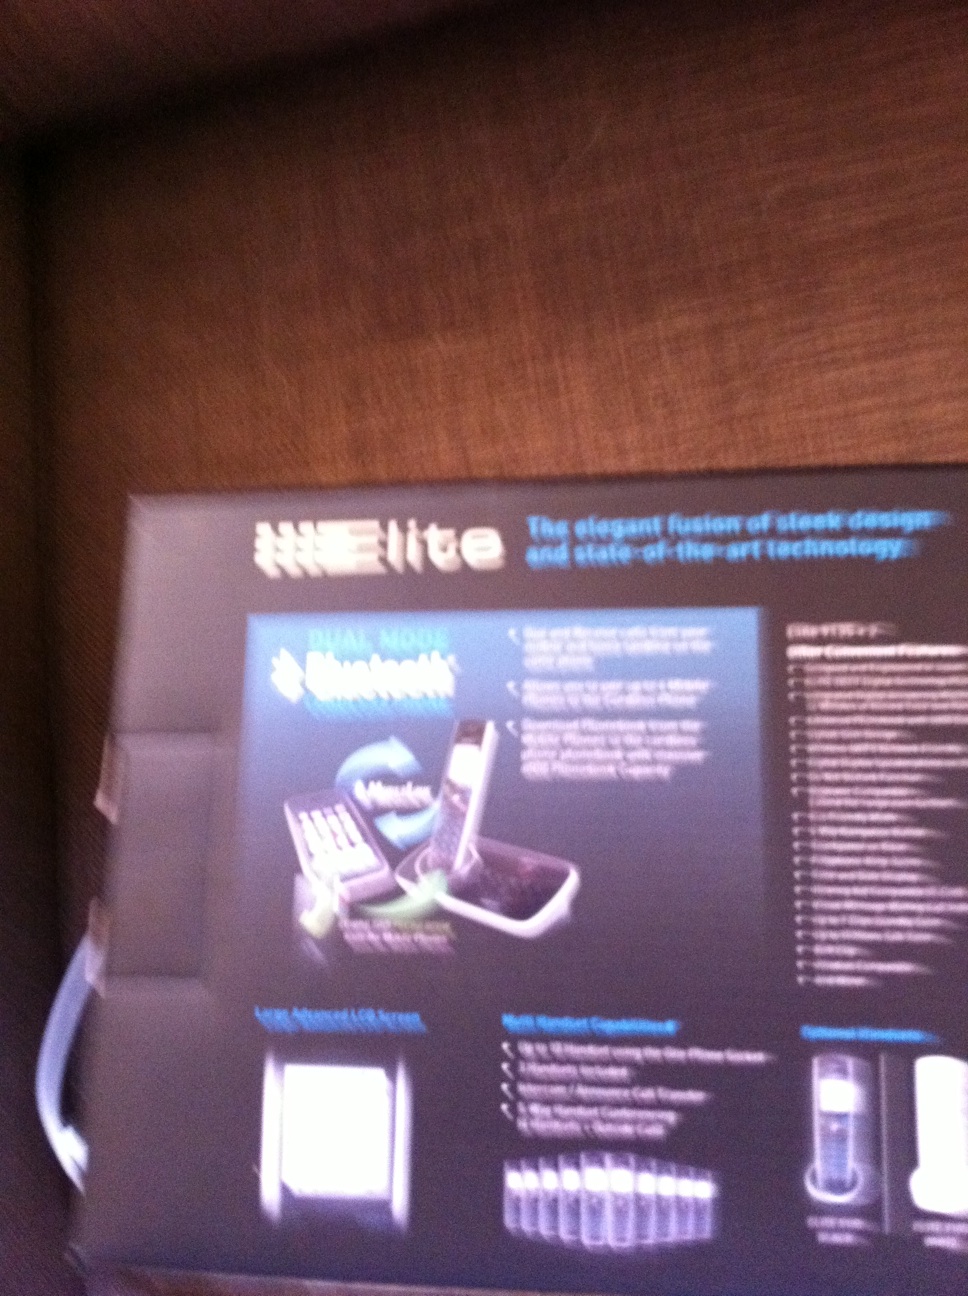Question: whats the name of the phone and the model?
Answer: unanswerable